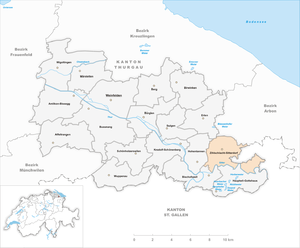
Zihlschlacht-Sitterdorf est une commune suisse du canton de Thurgovie, située dans le district de Weinfelden.